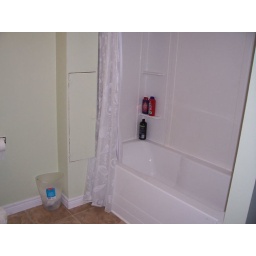
tub in apartment bathroom